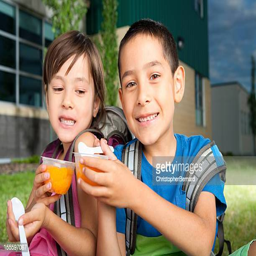
young boy and girl having a snack outside of school